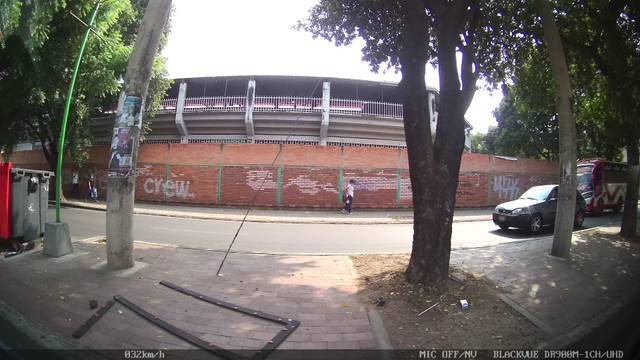
Region: Colombia
Coordinates: 7.901, -72.491